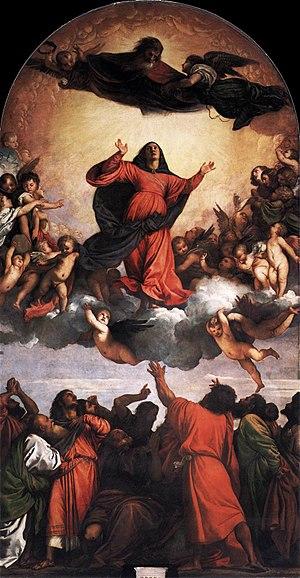
La Renaissance vénitienne est la déclinaison de l'art de la Renaissance développé à Venise entre les XVᵉ et XVIᵉ siècles.